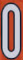
Number: 0